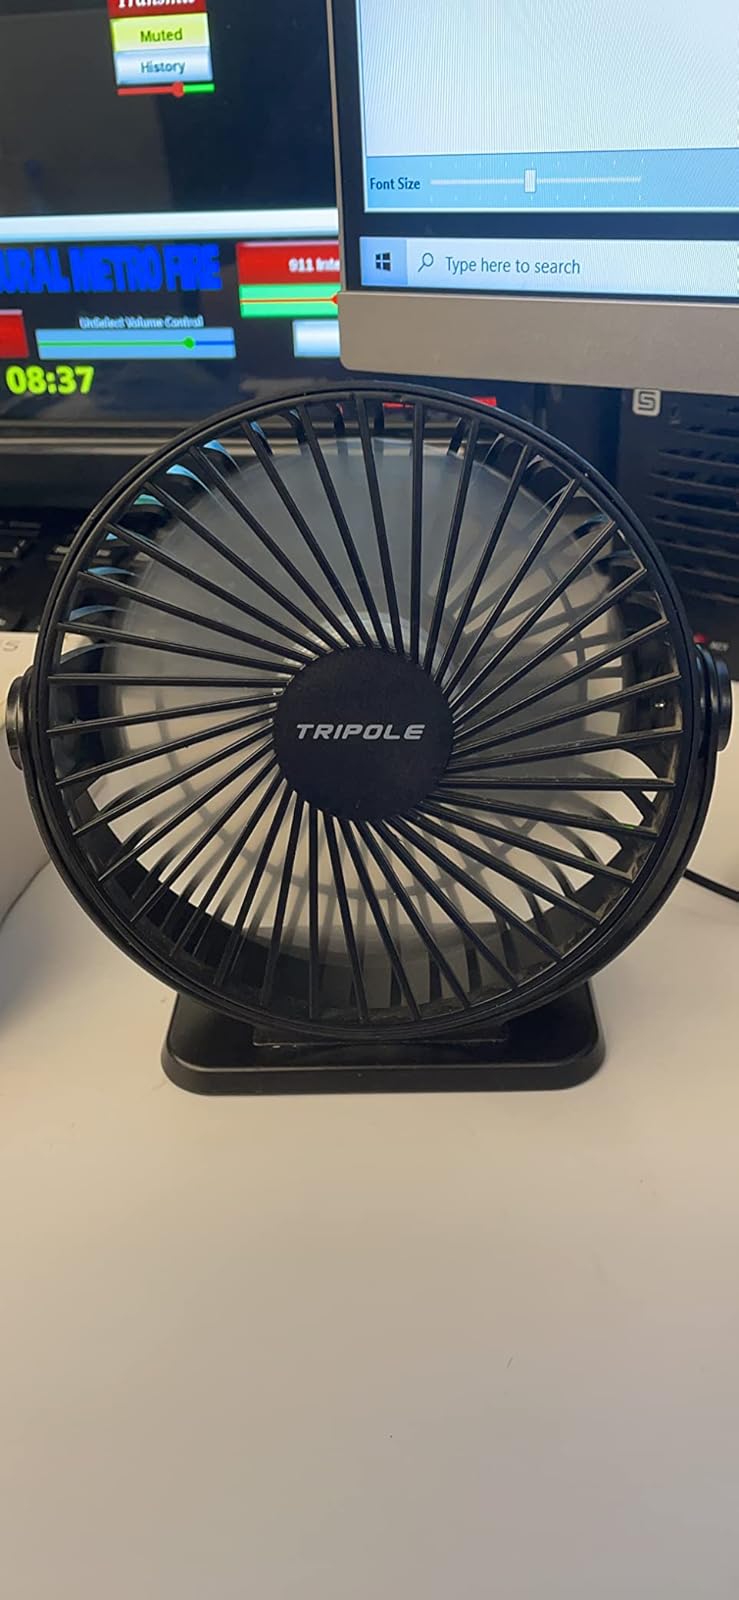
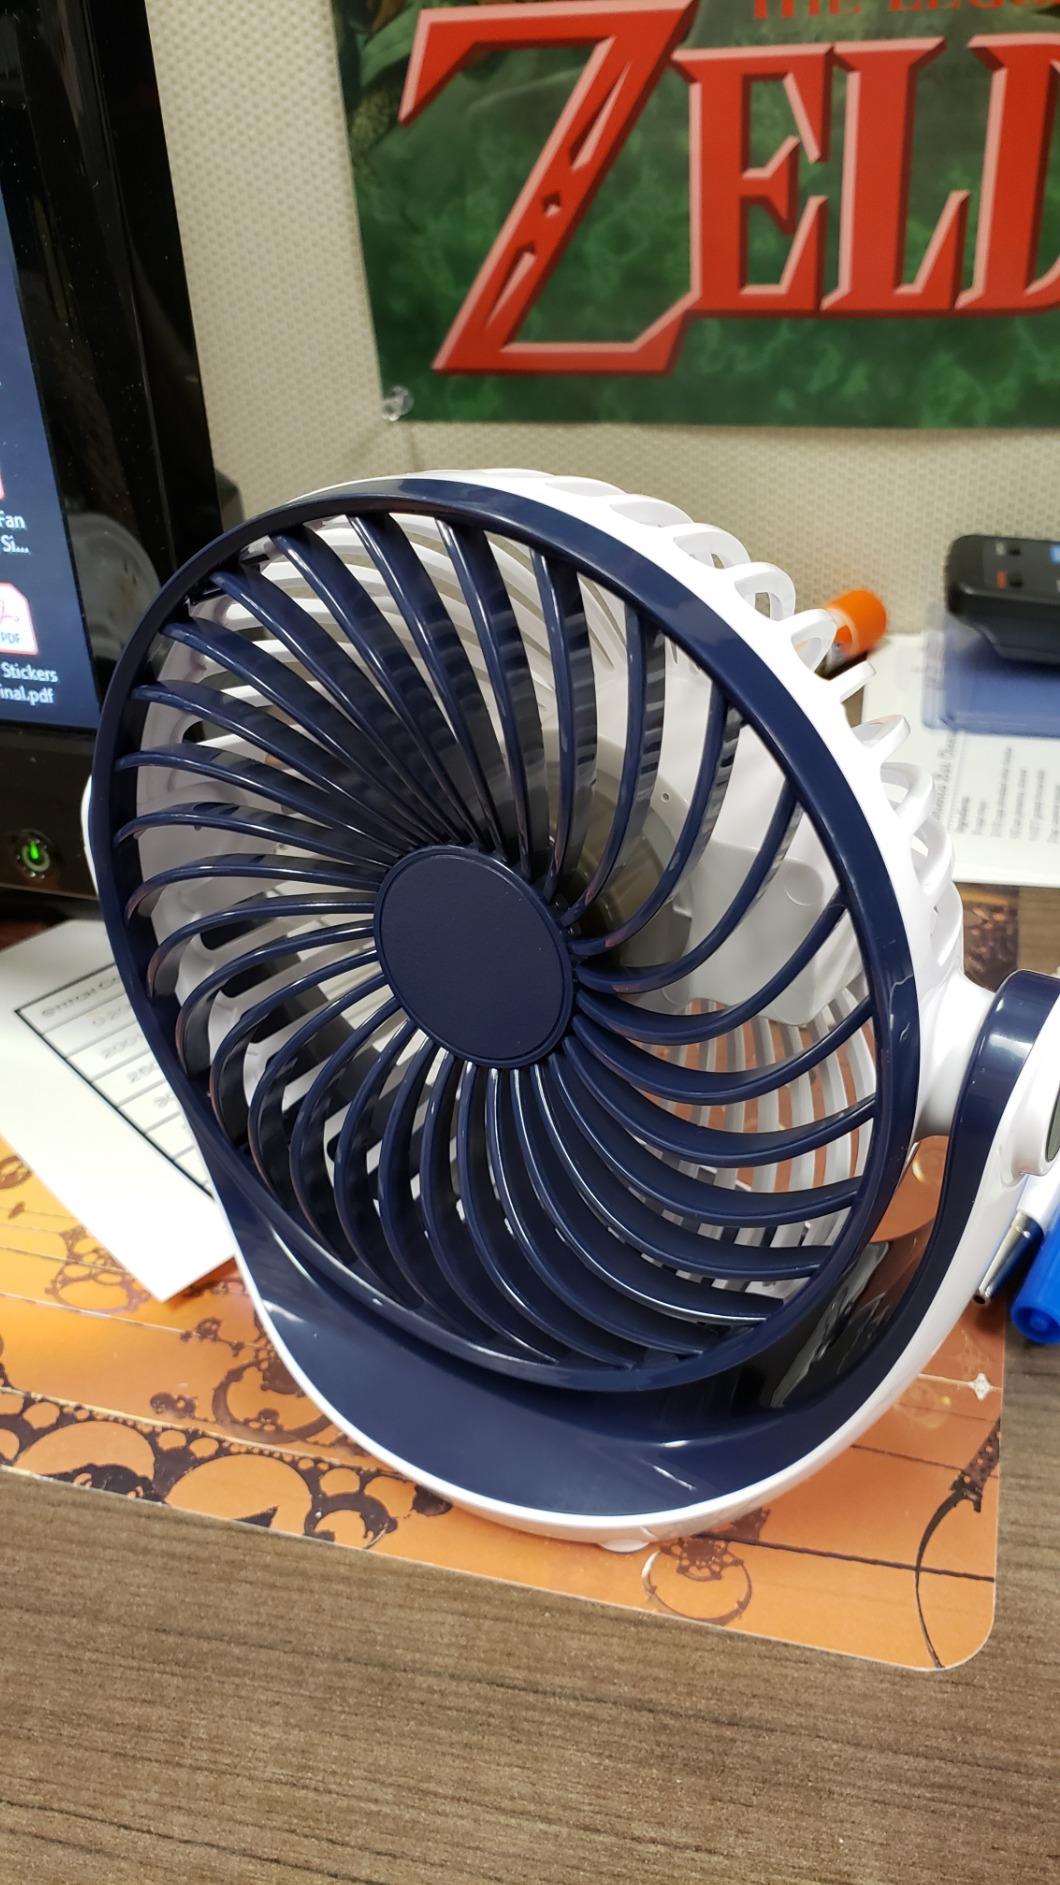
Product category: fan
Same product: no